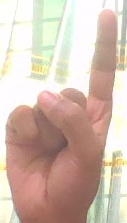
ASL sign: 1